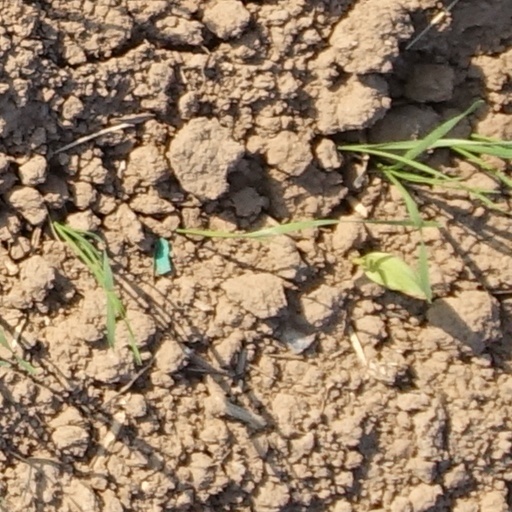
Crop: wheat